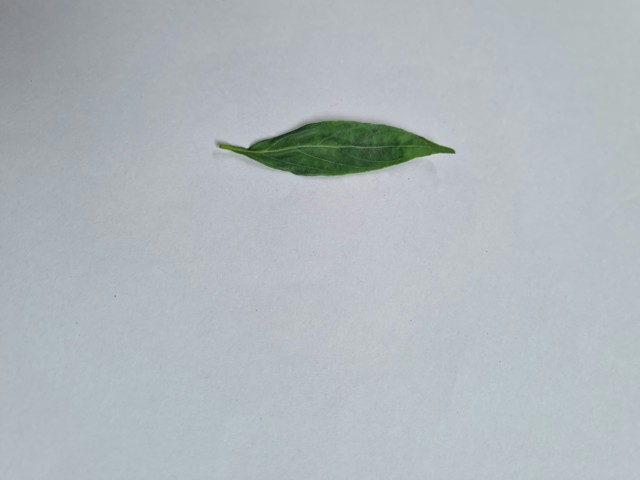
Plant: kalomegh